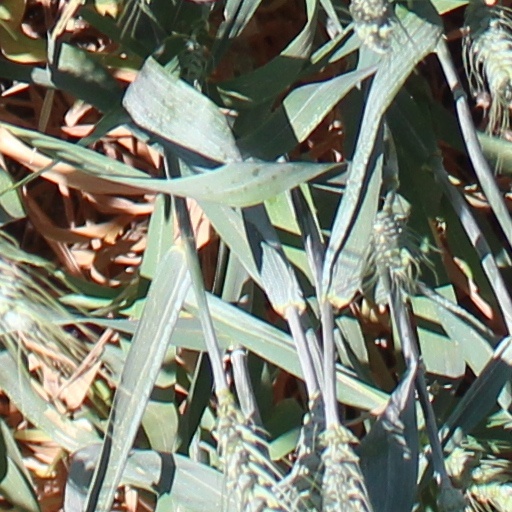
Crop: wheat